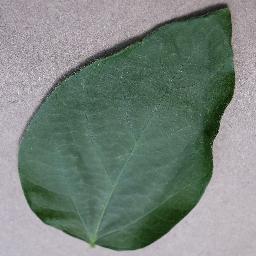
Label: Soybean___healthy